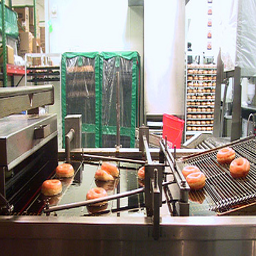
a bunch of glazed doughnuts make their way through a processing machine
A look at some donuts coming out of a oven and being covered with a glaze.
Doughnuts being made on a machine at a factory.
a conveyor belt with a lot of donuts on it
A batch of donuts are on the conveyor belt.